Lake Arignano

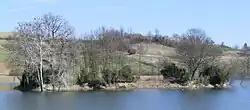
The islet in the center of the lake. Some of the trees present date back to the year of construction of the reservoir (1839)

The slow decline of the reservoir began around 1900, when the Costas sold the lake property to the Counts Rossi of Montelera. The new owners reduced maintenance work, leading to inevitable marshiness. In the 1970s, reclamation works were carried out, but the poor condition of the winches for water drainage and the gates, and the fear of dam instability in case of exceptional meteorological events, led the prefecture of Turin, on 15 March 1980, to order the opening of the gates and the emptying of the lake.